Greg Van Avermaet

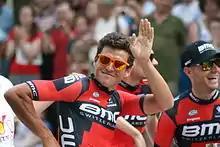
Van Avermaet at the team presentation in Utrecht for the 2015 Tour de France, in which he won stage 13 – an uphill sprint in Rodez.

In 2013, Van Avermaet garnered several top-10 finishes in the spring classics. He finished fifth in Omloop Het Nieuwsblad, sixth in Strade Bianche, third in Gent–Wevelgem, seventh in the Tour of Flanders, fourth in Paris–Roubaix and sixth in Brabantse Pijl, but again failed to claim a single win.